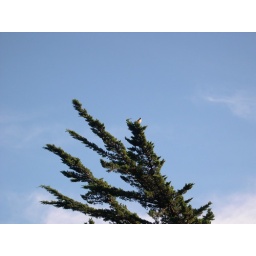
Bird in tree at lighthouse field